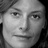
Emotion: neutral